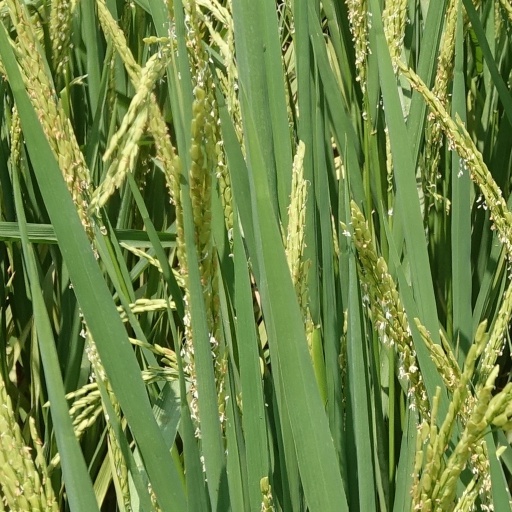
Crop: rice